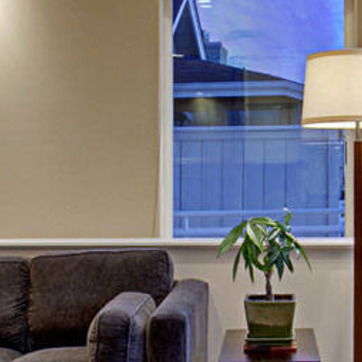
Material: glass